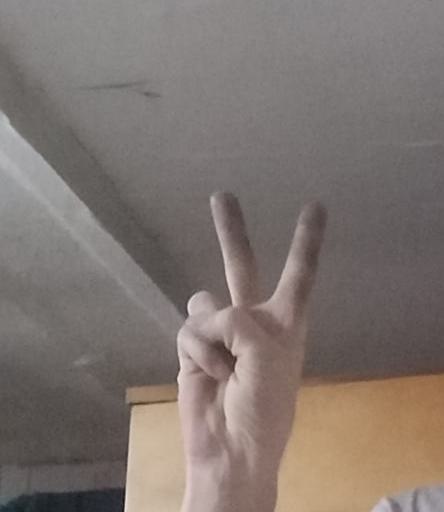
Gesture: peace